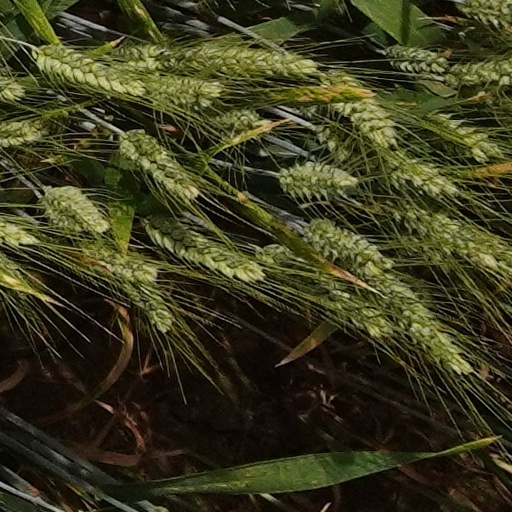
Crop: wheat